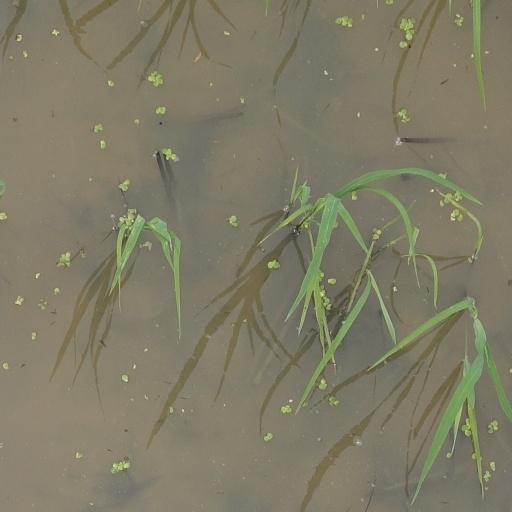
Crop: rice